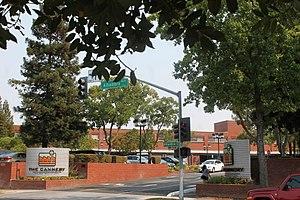
Ceci est la liste des lieux historiques inscrits sur le registre national dans le comté de Sacramento en Californie.